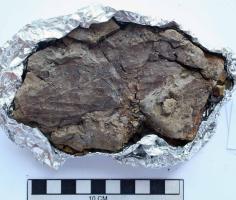
一个化石属于被子植物，其特征描述:属征：晚白垩世至第三纪与现生南蛇藤属相近的叶化石，繁殖器官未知。

简述：叶卵圆形，顶端圆形常具短尖尾，基部宽圆形，叶绿只密锯齿钝锯衔或近全缘，羽状脉序。

详述：单叶，叶卵圆形，长80~90mm，宽54~66mm，顶端圆形常具短尖尾，基部宽圆形，叶绿只密锯齿钝锯衔或近全缘，叶柄粗壮，长35mm左右。中脉粗；侧脉5~7对，约以75度角自中脉生出，弧曲伸至叶前部，间距整齐、彼此平行；三次脉与侧脉斜交，相联成巨型网状。